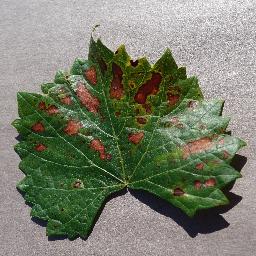
Label: Grape___Esca_(Black_Measles)